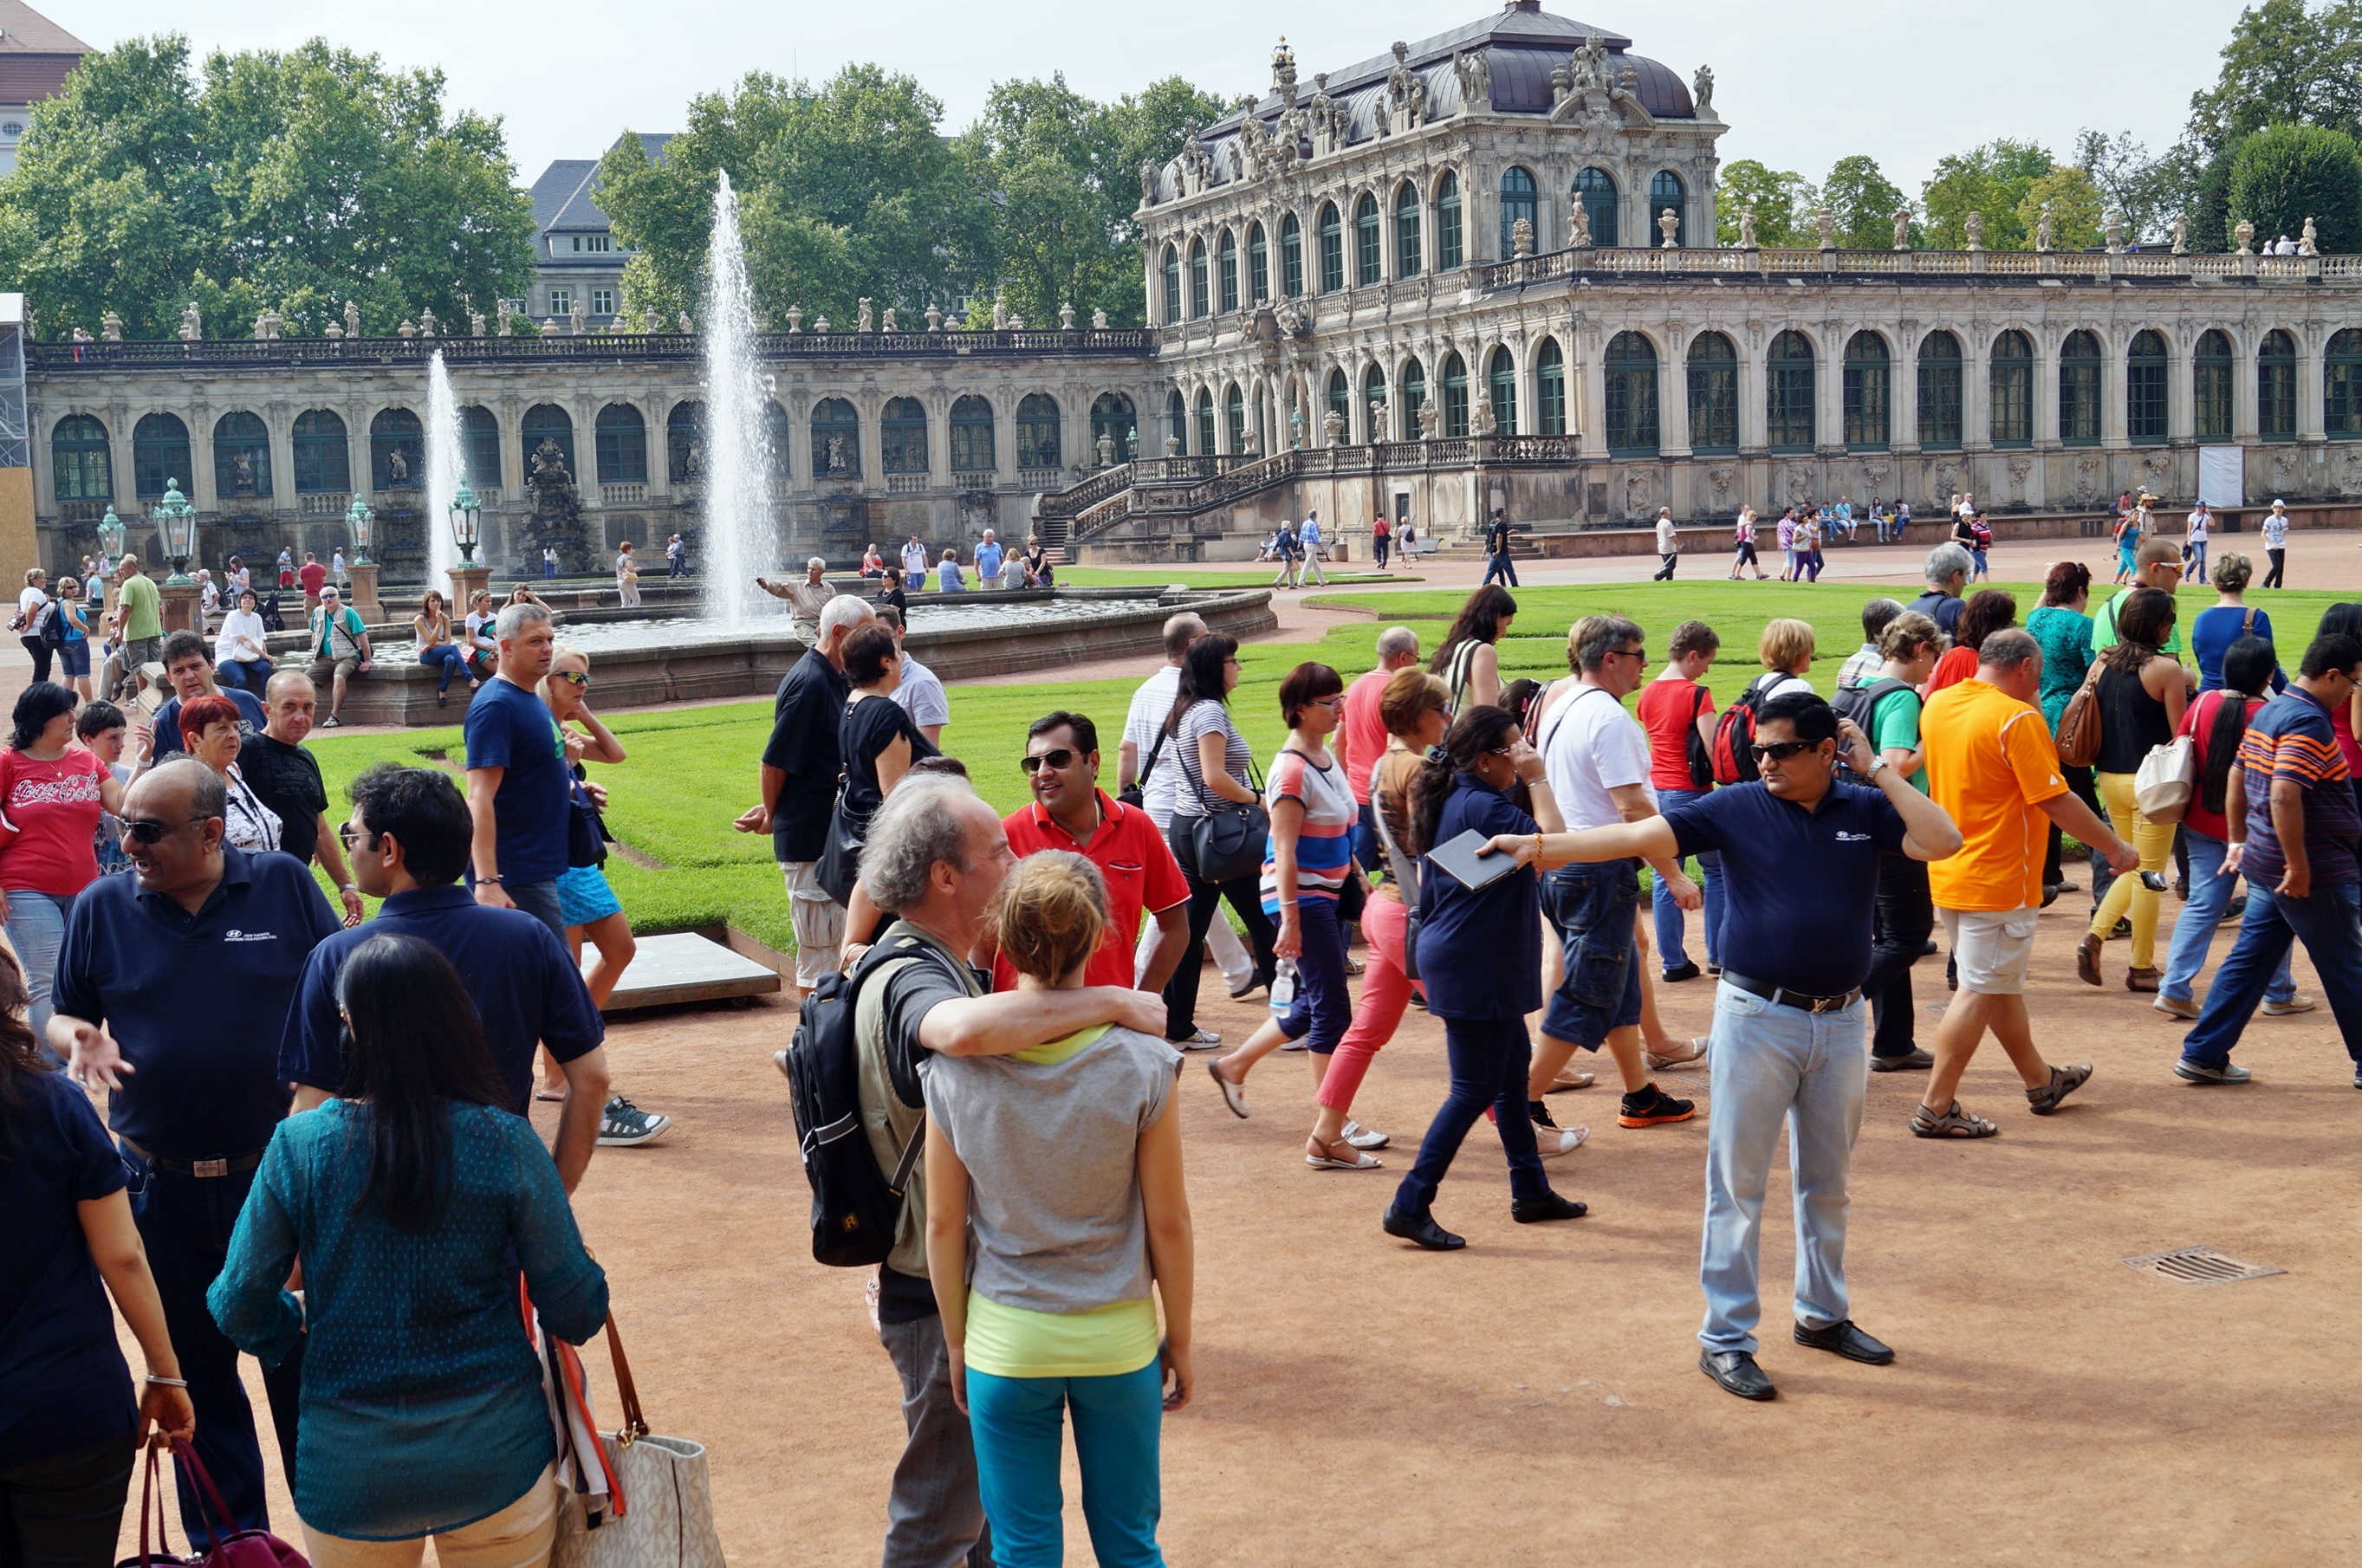
structure, group, people, crowd, park, tourism, tour, sports, tourists, endurance, athletics, dresden, tours, physical exercise, zwinger, human action